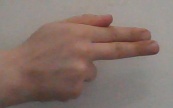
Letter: ghain